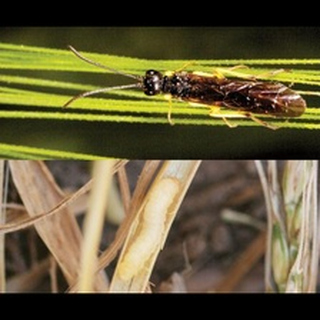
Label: wheat_stem_fly